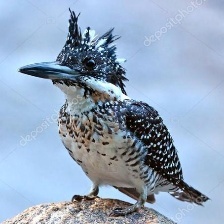
Species: CRESTED KINGFISHER
Scientific name: MEGACERYLE LUGUBRIS